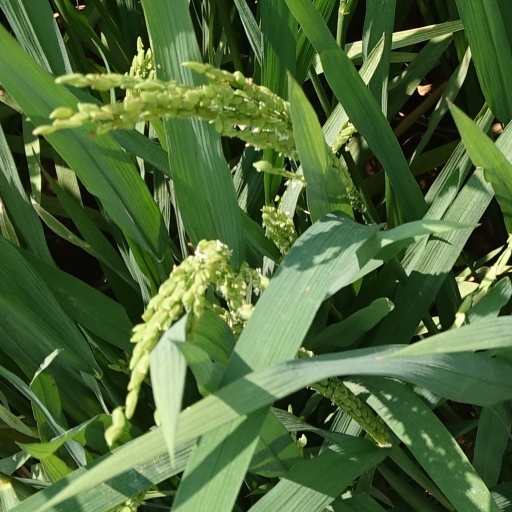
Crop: rice